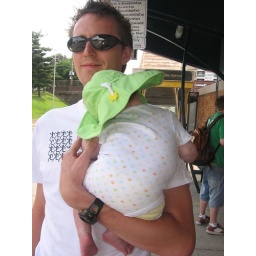
Gus is ready to face the sun in his floppy green sun hat.